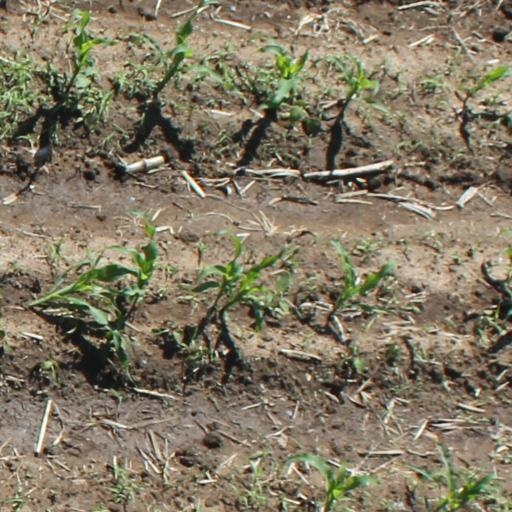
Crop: maize; corn